Maleficent (film)

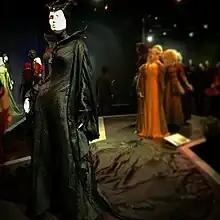
Maleficent's christening costume on display at FIDM Museum in 2016.

Anna B. Sheppard was in charge of designing costumes for the film. She was hired late in pre-production and had about eight weeks before filming began to create all the costumes from scratch, which she described as "a lot of pain, a lot of work, a lot of indecision". Sheppard and her team drew inspiration for the designs from French and Italian art of the Renaissance period (including paintings, sketches, and sculptures), creating more than two thousand costumes by hand.